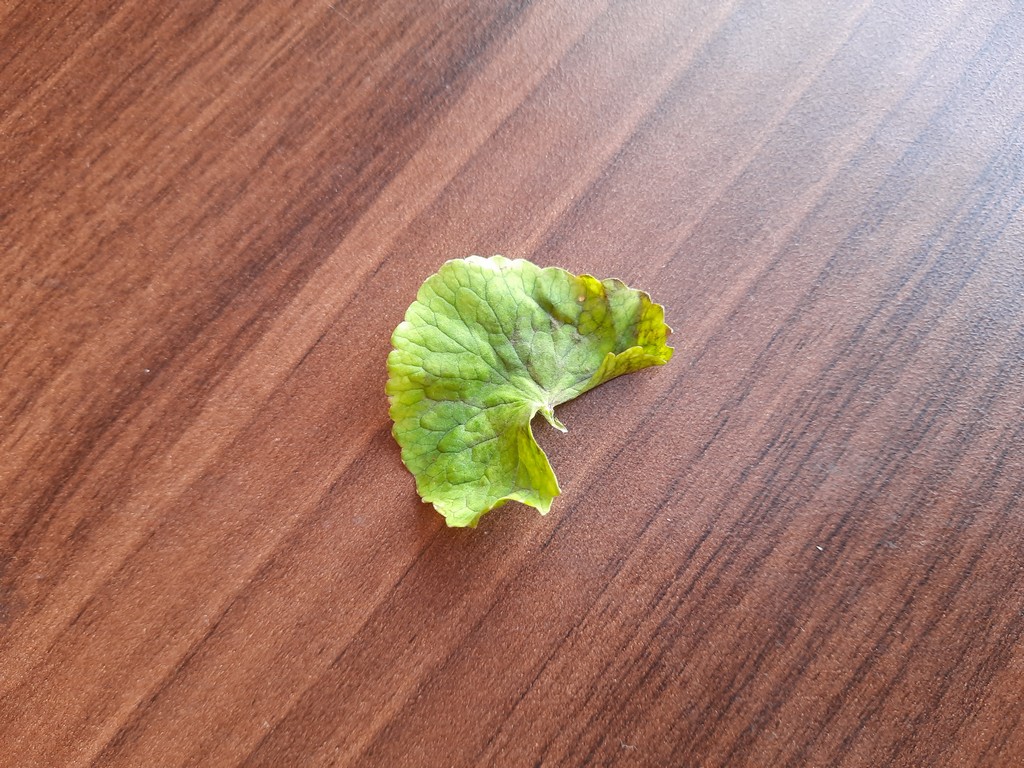
Label: Unhealthy